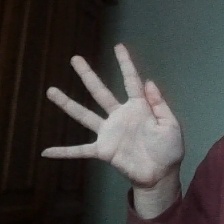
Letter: sheen